Sneakers (2011 film)

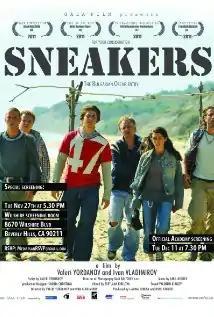
Theatrical release poster

Sneakers (translit. Kecove) is a 2011 Bulgarian adventure drama film directed by Valeri Yordanov and Ivan Vladimirov. The film won a Special Mention at the 2011 Moscow International Film Festival. It was also selected as the Bulgarian entry for the Best Foreign Language Oscar at the 85th Academy Awards, but it didn't make the final shortlist.